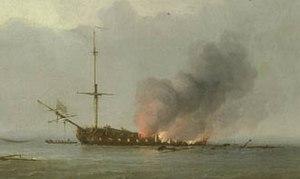
Capture du vaisseau de 74 canons espagnol Glorioso. Le 8 octobre 1747, le Glorioso est attaqué par un groupe de corsaires britanniques. Le Dartmouth, l'un des corsaires, est représenté brulant, juste avant de sombrer. Le Glorioso, au centre, affronte le HMS Russell, un vaisseau britannique de 80 canons, à gauche. Celui-ci, rentrant en Angleterre, vient prêter main forte aux corsaires et capture le vaisseau espagnol.